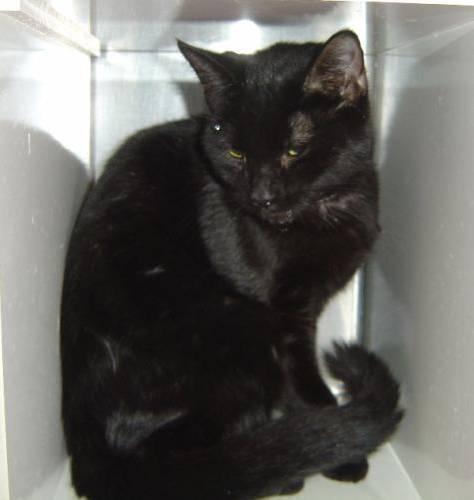
cat